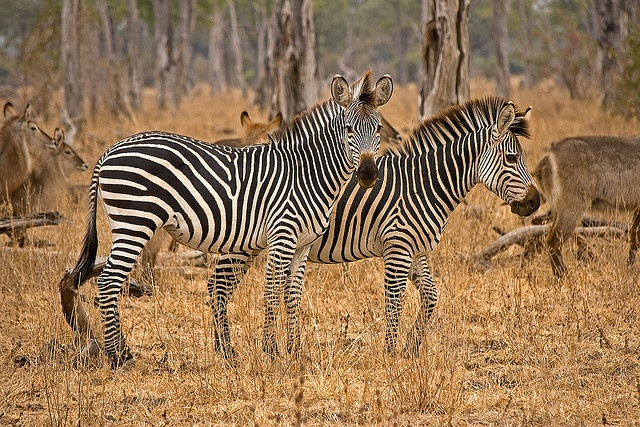
Two zebra and other wildlife in a field with trees in the background.
Two zebra and other animals grazing the grass.
two zebras and some other brown animals and some brown grass
Two zebra standing next to each other on a dry grass field.
THERE IS TWO ZEBRAS  IN THE FOREST